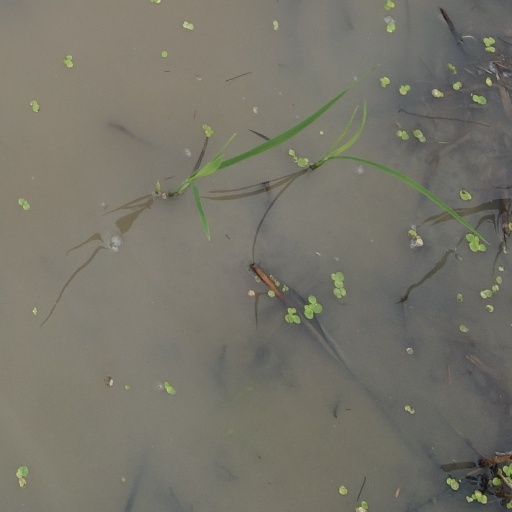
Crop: rice